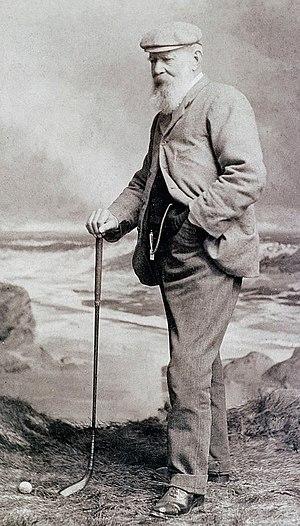
Le 24 mai en sport.
Tom Morris, Sr., connu sous le nom de « Old Tom Morris » fut un pionnier du golf professionnel. Il était né à St Andrews, comté de Fife, Écosse, « la Mecque » du golf où se trouve le St Andrews Old Course et il y mourut également. Son fils, Tom Morris, Jr., mieux connu sous le sobriquet de « Jeune Tom Morris », était également un champion de golf.